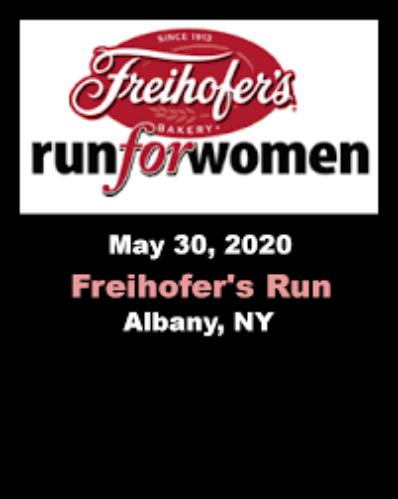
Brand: Freihofers
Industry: Food